Église Saint-Blaise de Sindelsberg

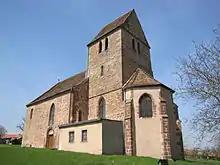
Église Saint-Blaise de Sindelsberg

Église Saint-Blaise de Sindelsberg is a church in Marmoutier, Bas-Rhin, Alsace, France. Originally dated to the 12th century, it was built in 1584 and underwent renovation work in 1872. It became a registered "Monument historique" in 1935.